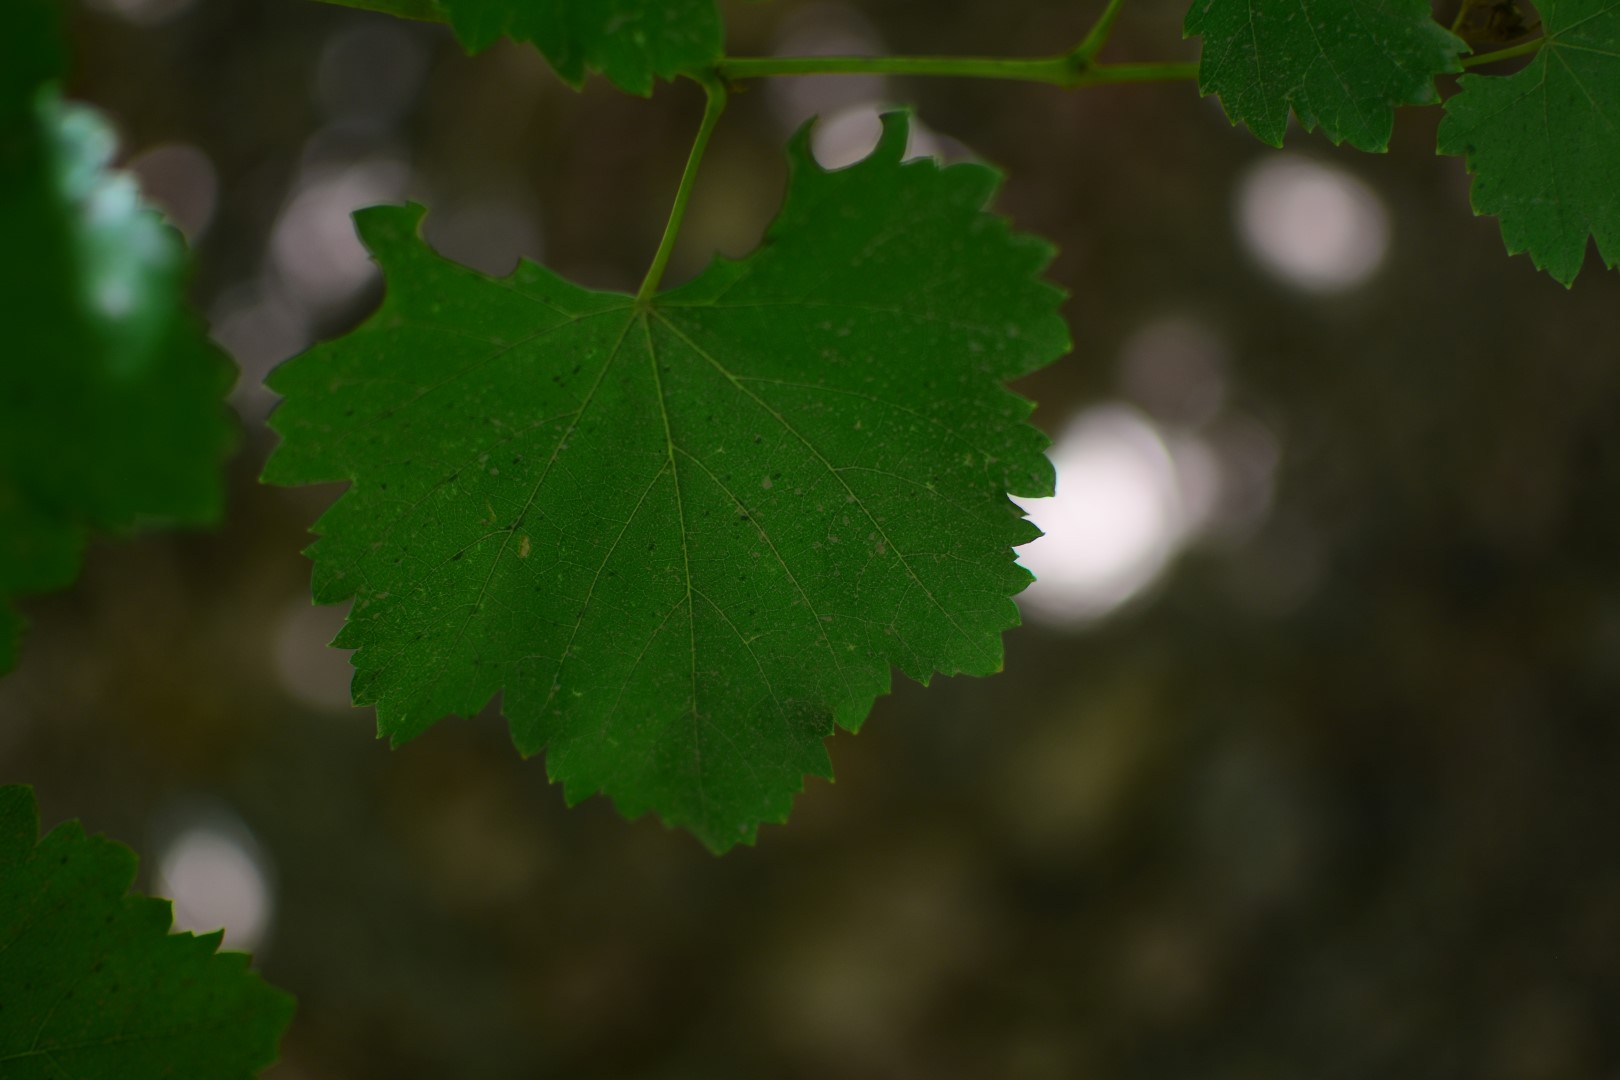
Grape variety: Frinsi